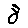
Label: 8